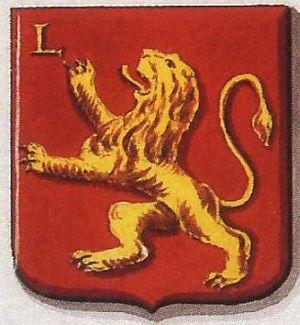
Ancien blason de Laeken
Cet article retrace l'histoire de Laeken, commune ancienne intégrée à la commune de Bruxelles en 1921.
Laeken [lɑːkən] est une ancienne commune du nord de la Région de Bruxelles-Capitale, rattachée à la ville de Bruxelles en 1921. Mais elle a encore en grande partie son propre code postal : 1020.